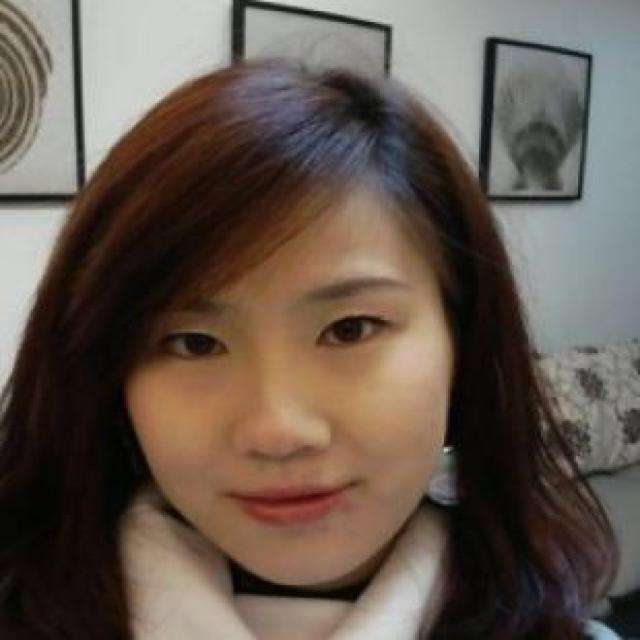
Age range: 21-44